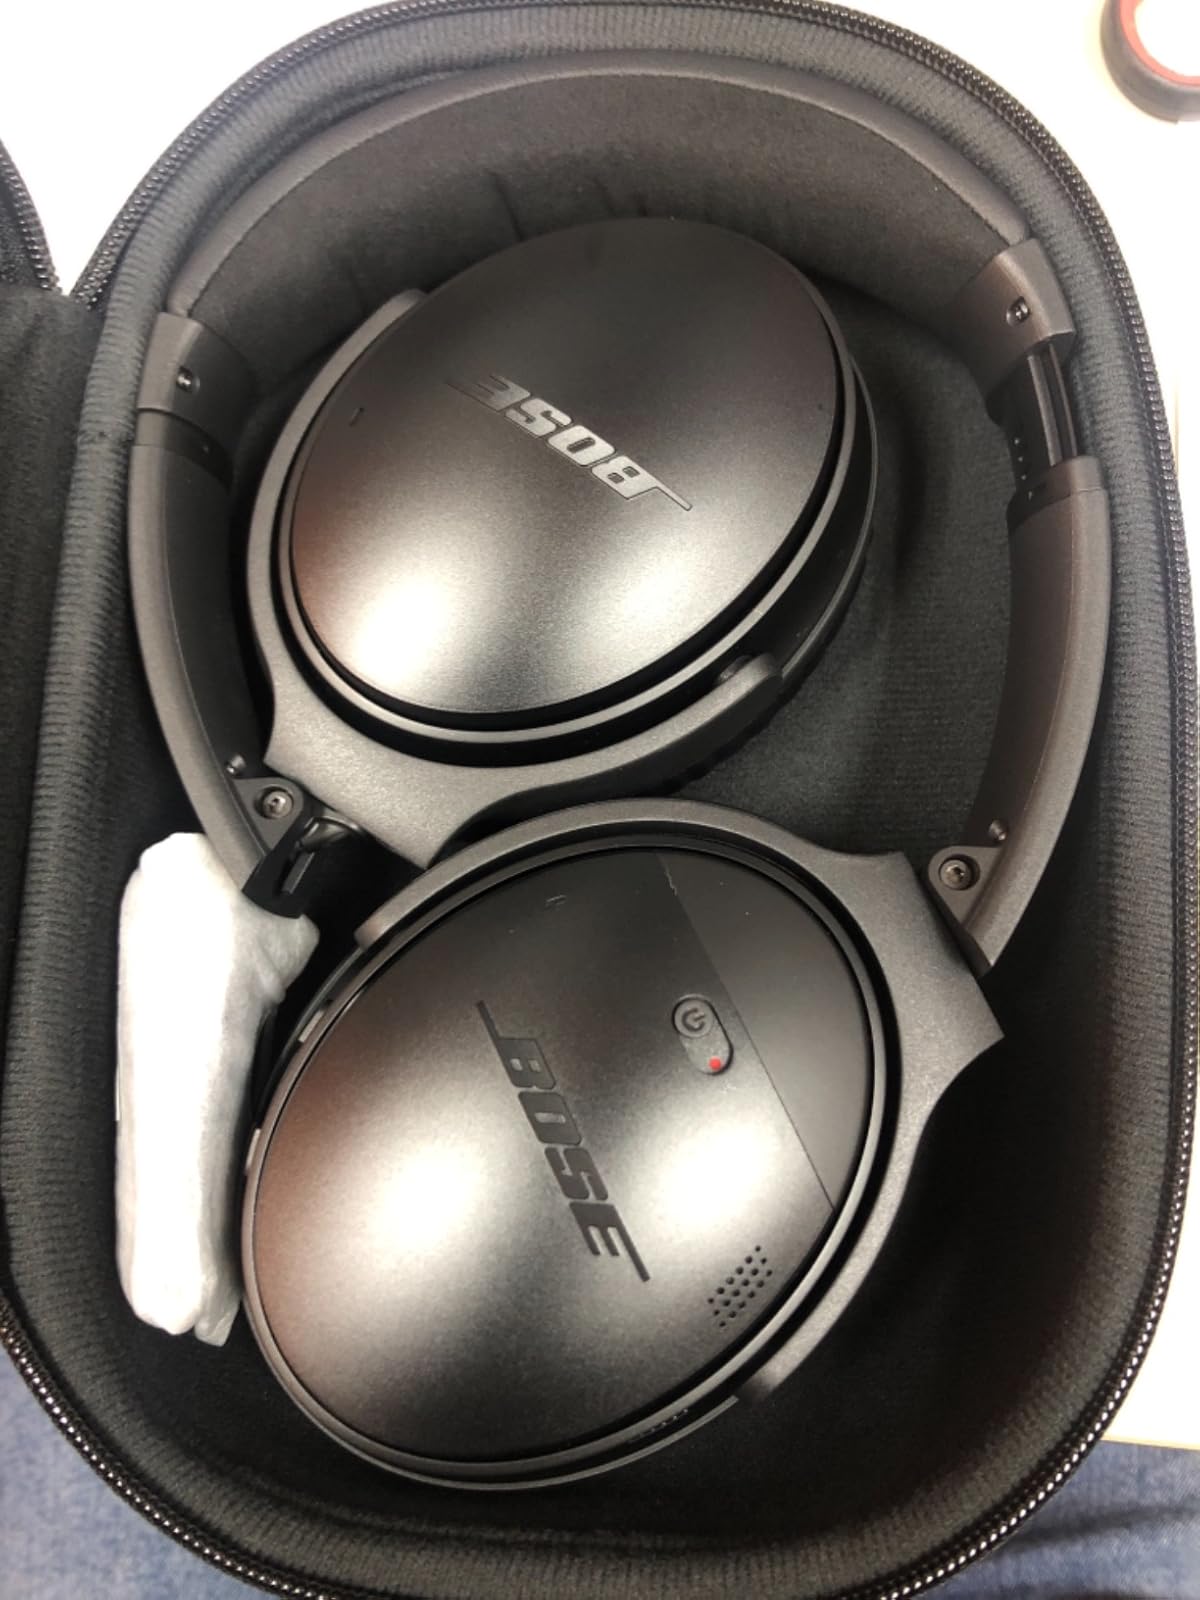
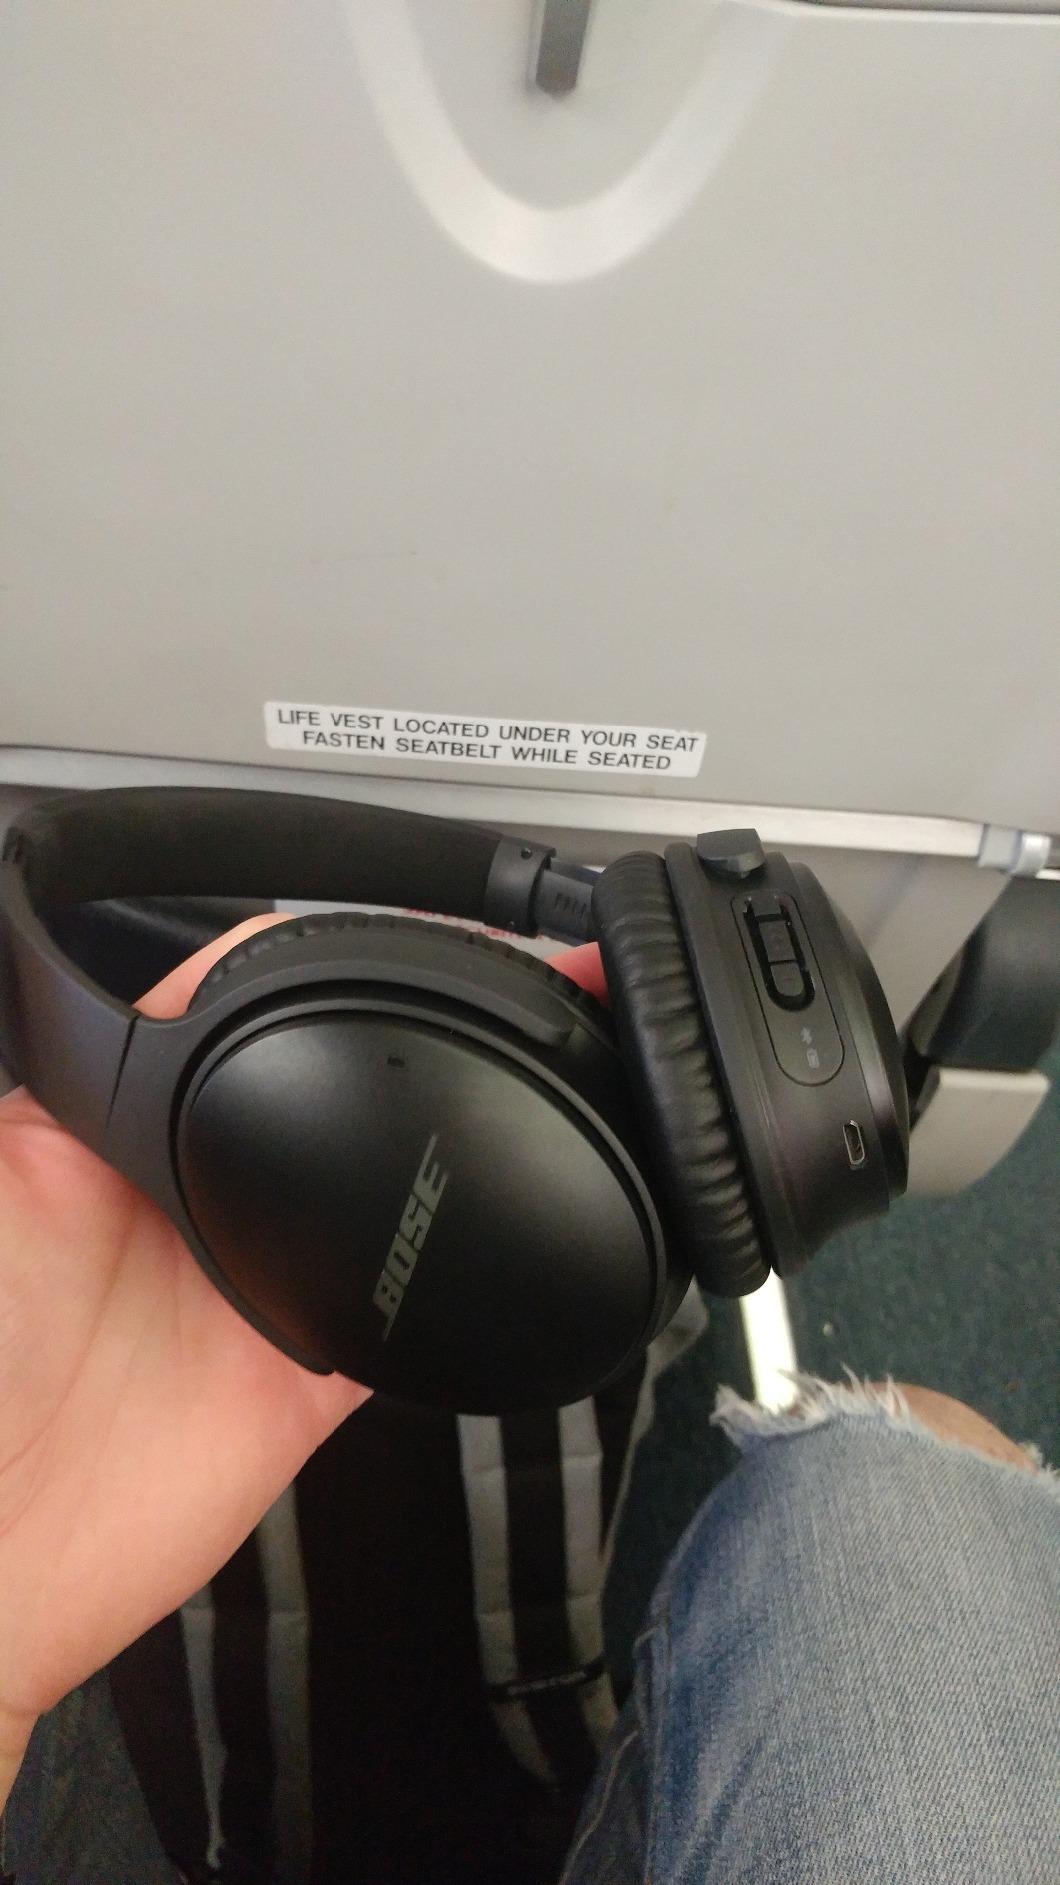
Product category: headphones
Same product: yes